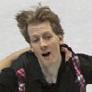
Age: 29